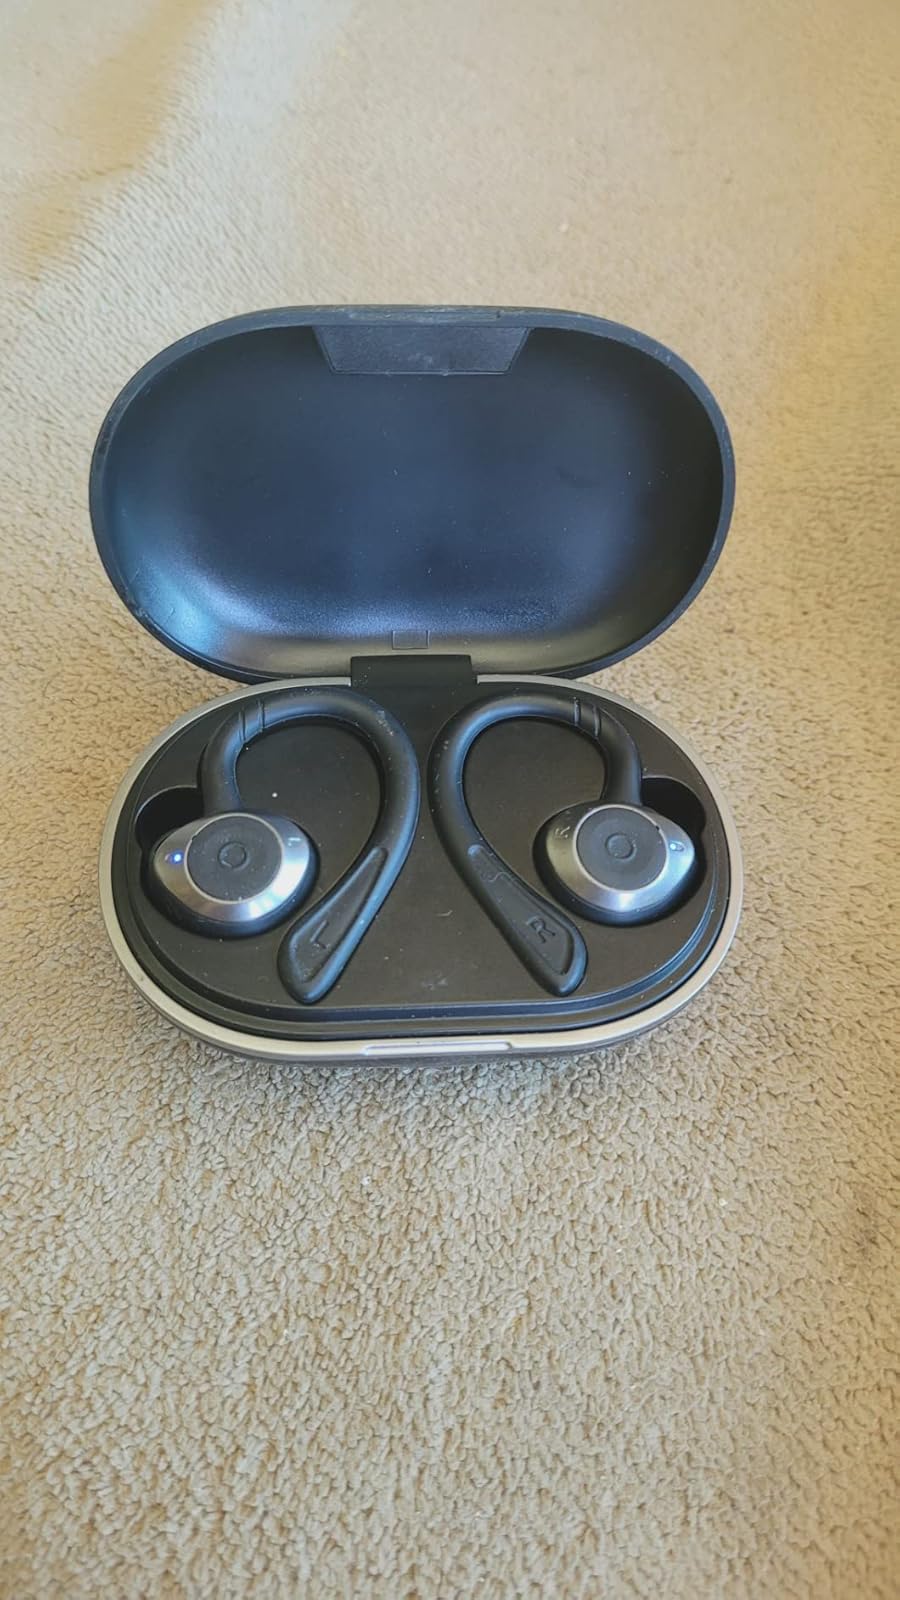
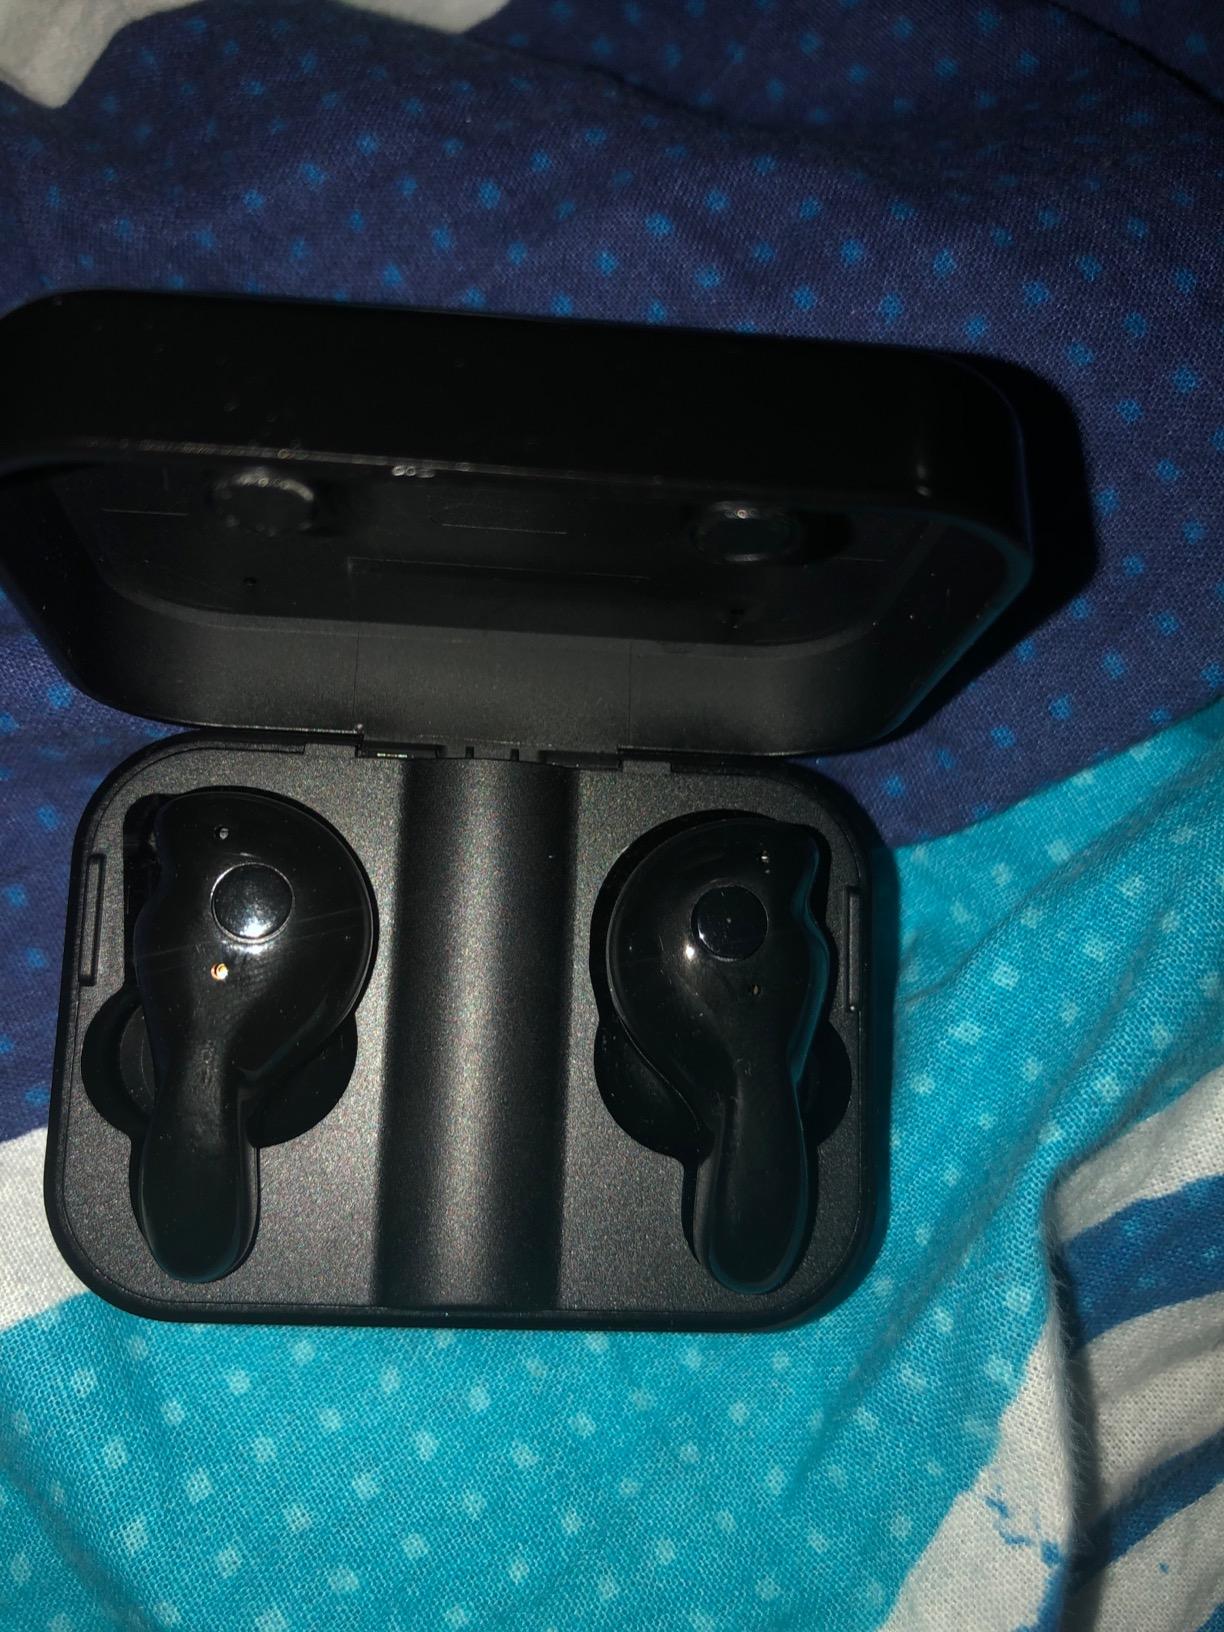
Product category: earbuds
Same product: no